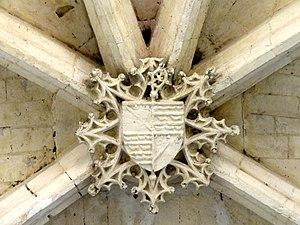
L'église Saint-Étienne est une église catholique paroissiale située à Clairoix, dans l'Oise, en France. Elle a probablement été construite à partir du début du XIIIᵉ siècle, mais les profonds remaniements à partir du XVIᵉ siècle et la simplicité de son architecture ne permettent plus de reconstituer avec certitude l'évolution de l'édifice au fil des siècles. Ainsi, l'on ignore si les bas-côtés de la nef ont jamais été mis en œuvre, et comment s'explique l'enchevêtrement d'éléments gothiques et Renaissance sur l'étage de beffroi du clocher, qui se distingue du reste de l'édifice par son élégance, et n'a pas son pareil dans les environs. Il paraît seulement probable que l'actuelle croisée du transept était initialement une première travée droite du chœur, et que les actuels croisillons n'ont été ajoutés qu'à la période gothique flamboyante. Sous cette même campagne, toutes les voûtes sont refaites. Leurs clés de voûte délicatement sculptées font le principal intérêt de l'intérieur de l'église, hormis le mobilier.